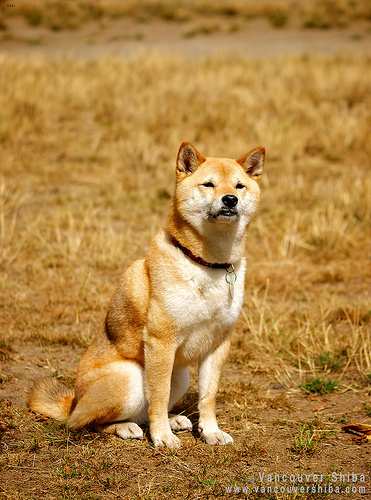
Animal: dog
Breed: shiba inu